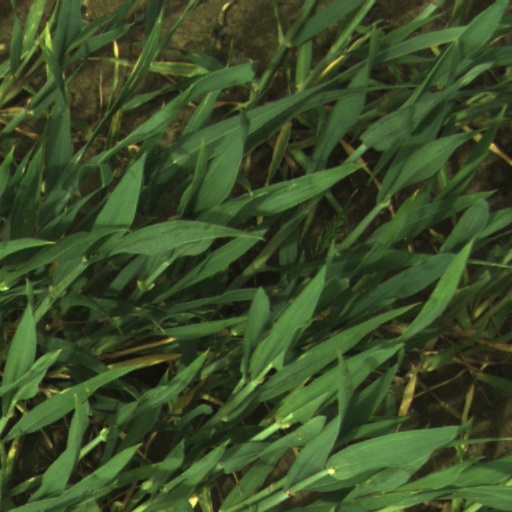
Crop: wheat